Braydon Hobbs

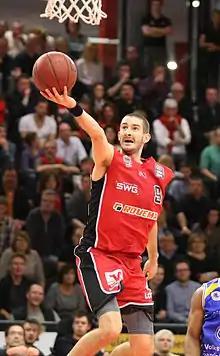
Hobbs with Gießen 46ers in 2016

Braydon Alexander Hobbs (born May 17, 1989) is a retired American professional basketball player. He played four seasons of college basketball for Bellarmine University where he was a key member of the Knights' 2011 championship winning team, helping the school claim their first NCAA Division II National Championship. He played professionally in Europe and Australia, winning two QBL championships with the Mackay Meteors in 2012 and 2015. Hobbs spent most of his professional career playing in Germany.